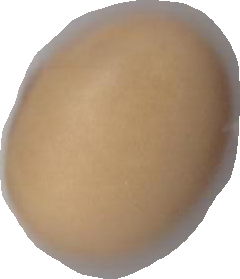
Variety: Anjasmoro